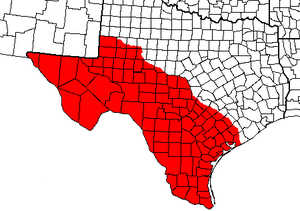
L'État de Lincoln est le nom pour différentes propositions de nouveaux États américains aux États-Unis.